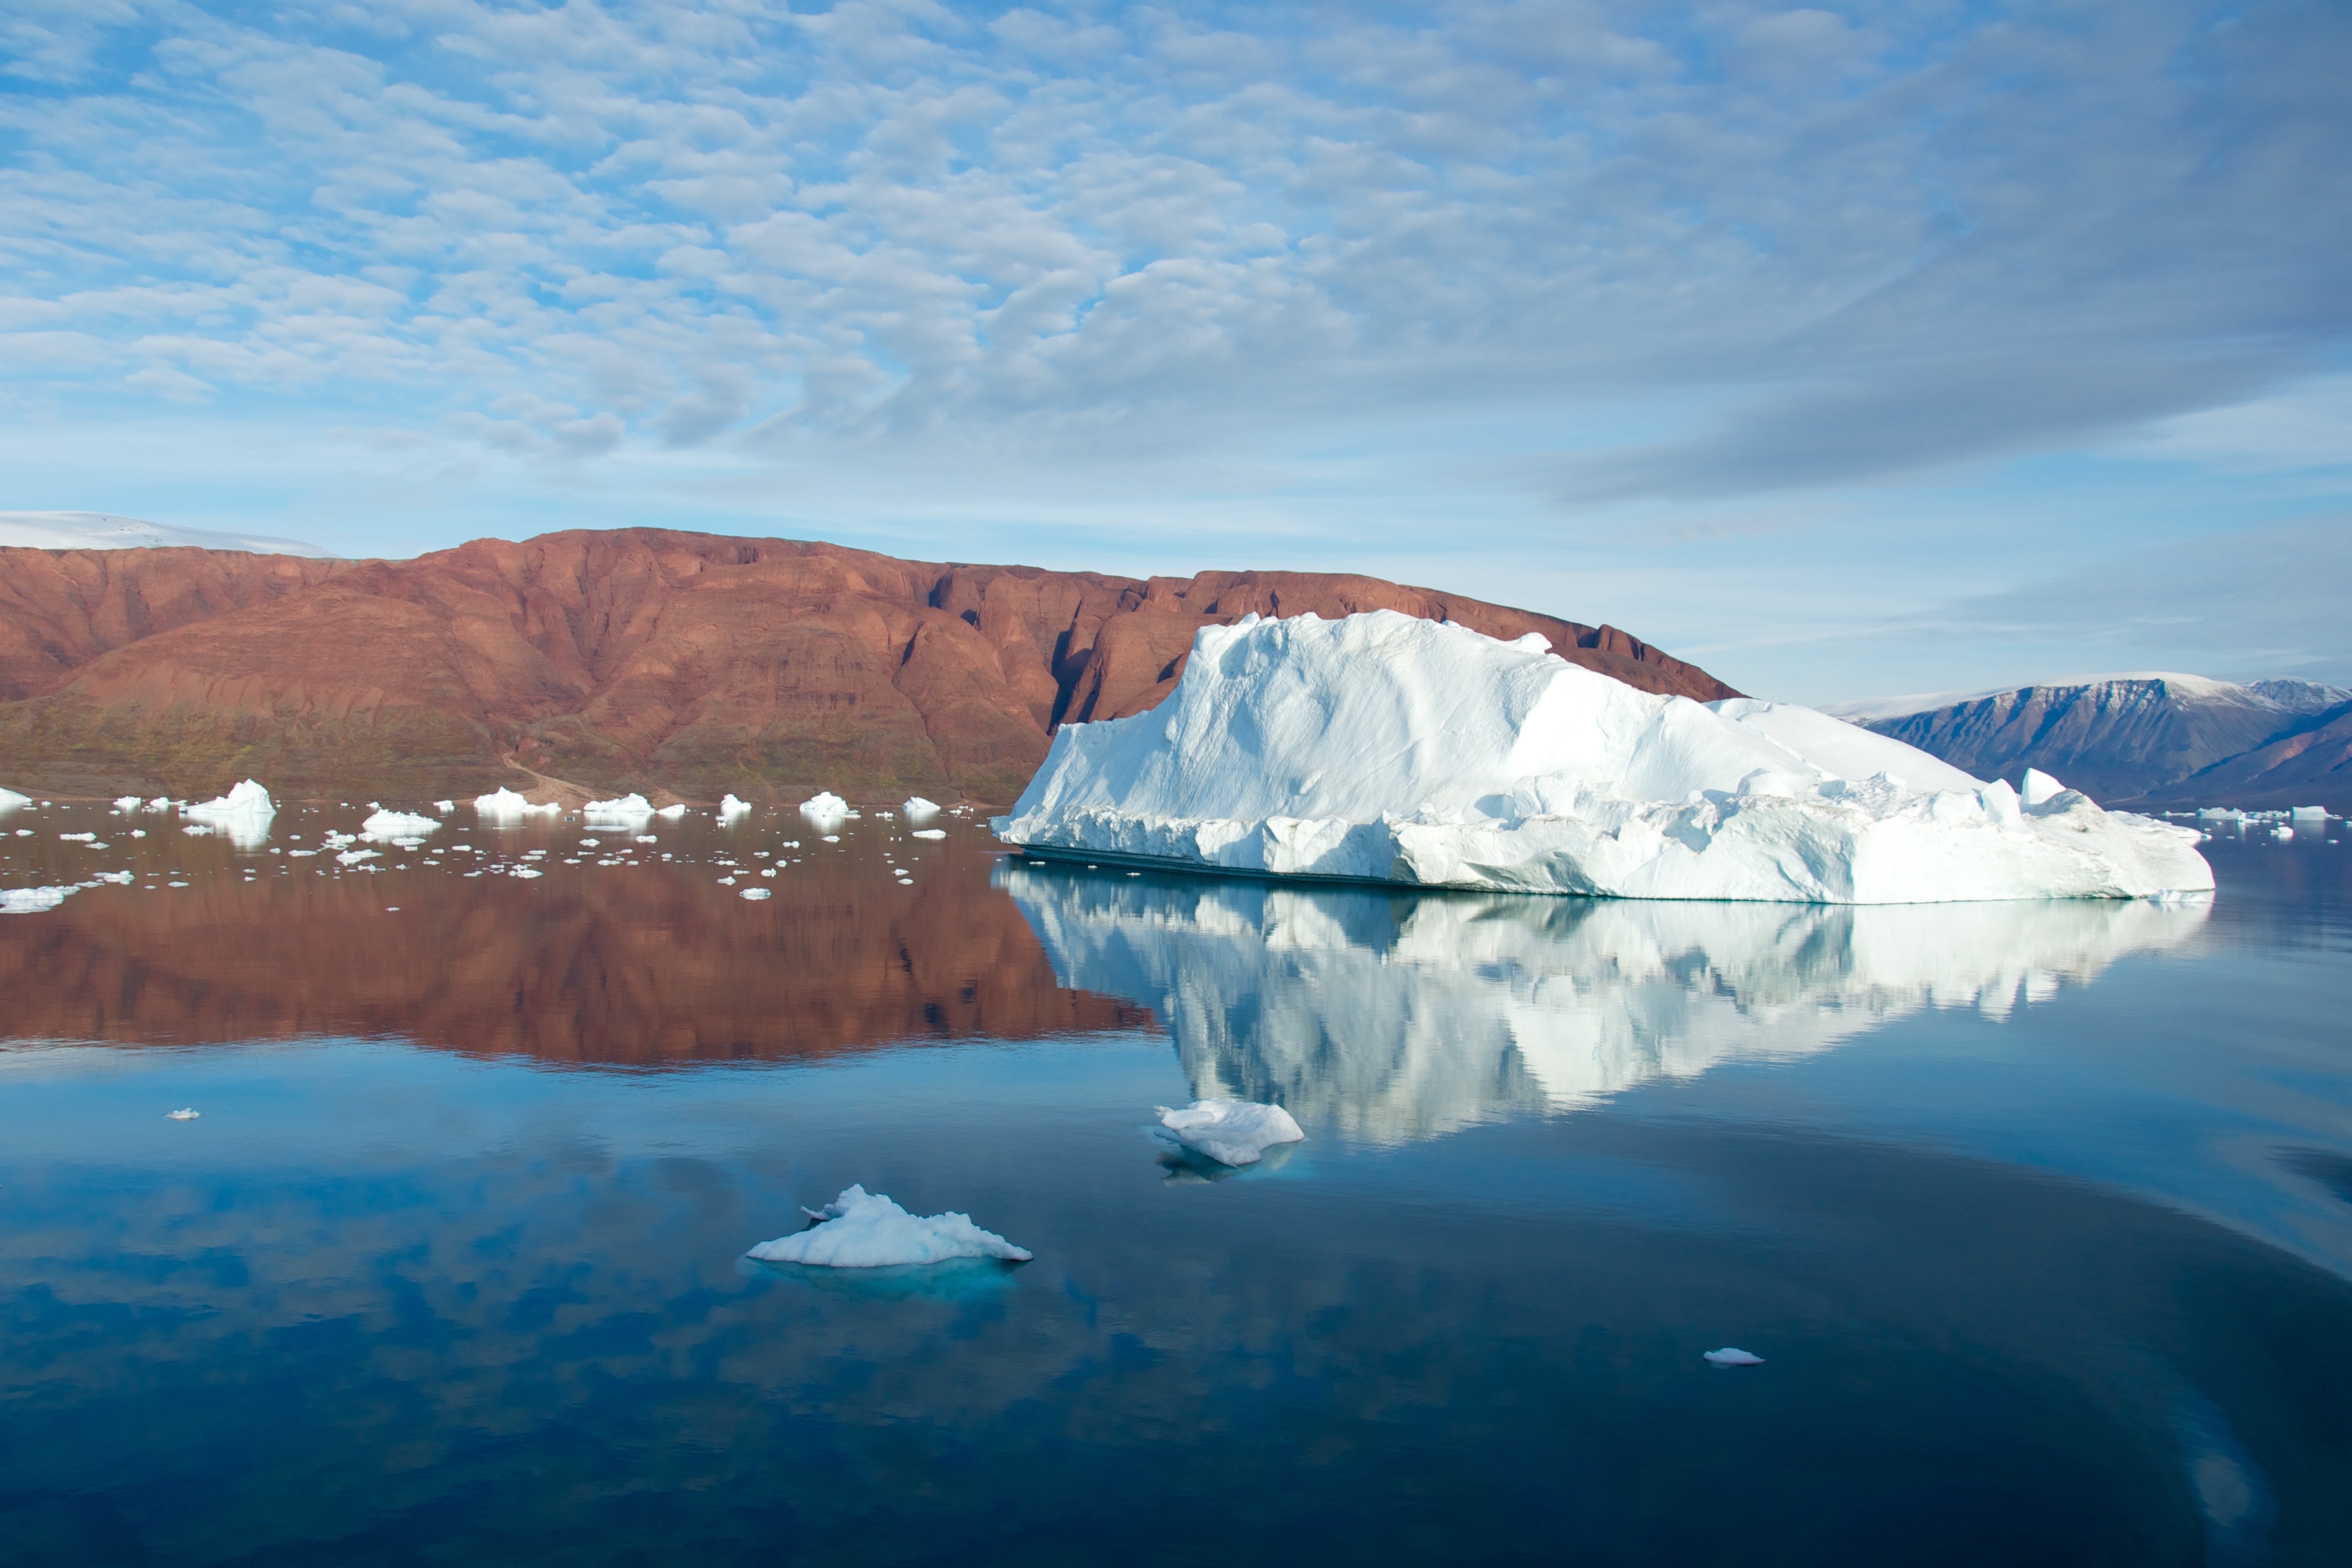
sea, water, mountain, snow, lake, ice, reflection, glacier, fjord, arctic, iceberg, mountains, arctic ocean, glacial landform, ice cap, sea ice, mothernature